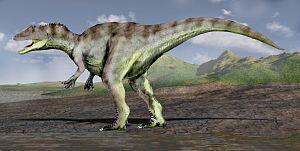
Saurophaganax est un genre éteint de grands dinosaures carnivores appartenant au sous-ordre des théropodes et à la famille des Allosauridae.
Les Allosauridae constituent une famille de dinosaures appartenant à la super-famille des Allosauroidea et font ainsi partie des théropodes. Le genre-type en est le bien connu Allosaurus, grand prédateur du Jurassique.
La formation de Morrison est une formation géologique du Jurassique supérieur, déposée il y a environ entre 156,3 et 146,8 Ma. Elle est composée de sédiments sédimentés dans l'ouest des États-Unis et du Canada. C'est une des formations géologiques d'Amérique du Nord les plus riches en fossiles, notamment en dinosaures, découverts dès 1877 et largement étudiés depuis.